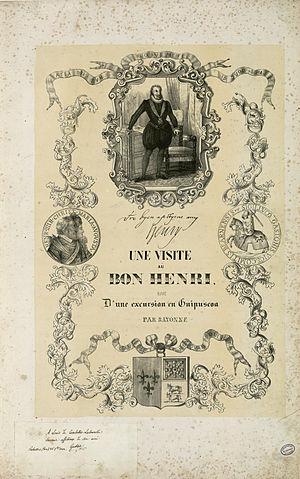
Fait partie d'un recueil de 15 planches lithographiées en camaïeu avec titre lithographié Ancely, René (1876 - 1966). Possesseur
Pierre Amélie Gustave de Clausade de Saint Amarand, né le 25 août 1815 à Rabastens et mort le 29 juillet 1888 à Toulouse, est un historien français.
Eugène de Malbos, né le 21 août 1811, aux Vans, Ardèche, mort à Toulouse, Haute-Garonne, le 29 mai 1858, est un artiste français, surtout connu par ses dessins des Pyrénées, du Toulousain, tirés en lithographie par « Constantin à Toulouse », conservés en partie au musée Paul-Dupuy à Toulouse. Artiste pyrénéiste, ses autres œuvres, notamment sur le Vivarais, sont moins connues.